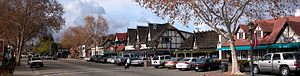
Solvang (Californien) / Galleri
"Solvang er en by i Santa Barbara County, nord for Los Angeles, i den amerikanske delstat Californien. I 2010 var der 5.245 indbyggere. Byen i det solrige Californien har fået øgenavnet ""Danish Capital of America"".